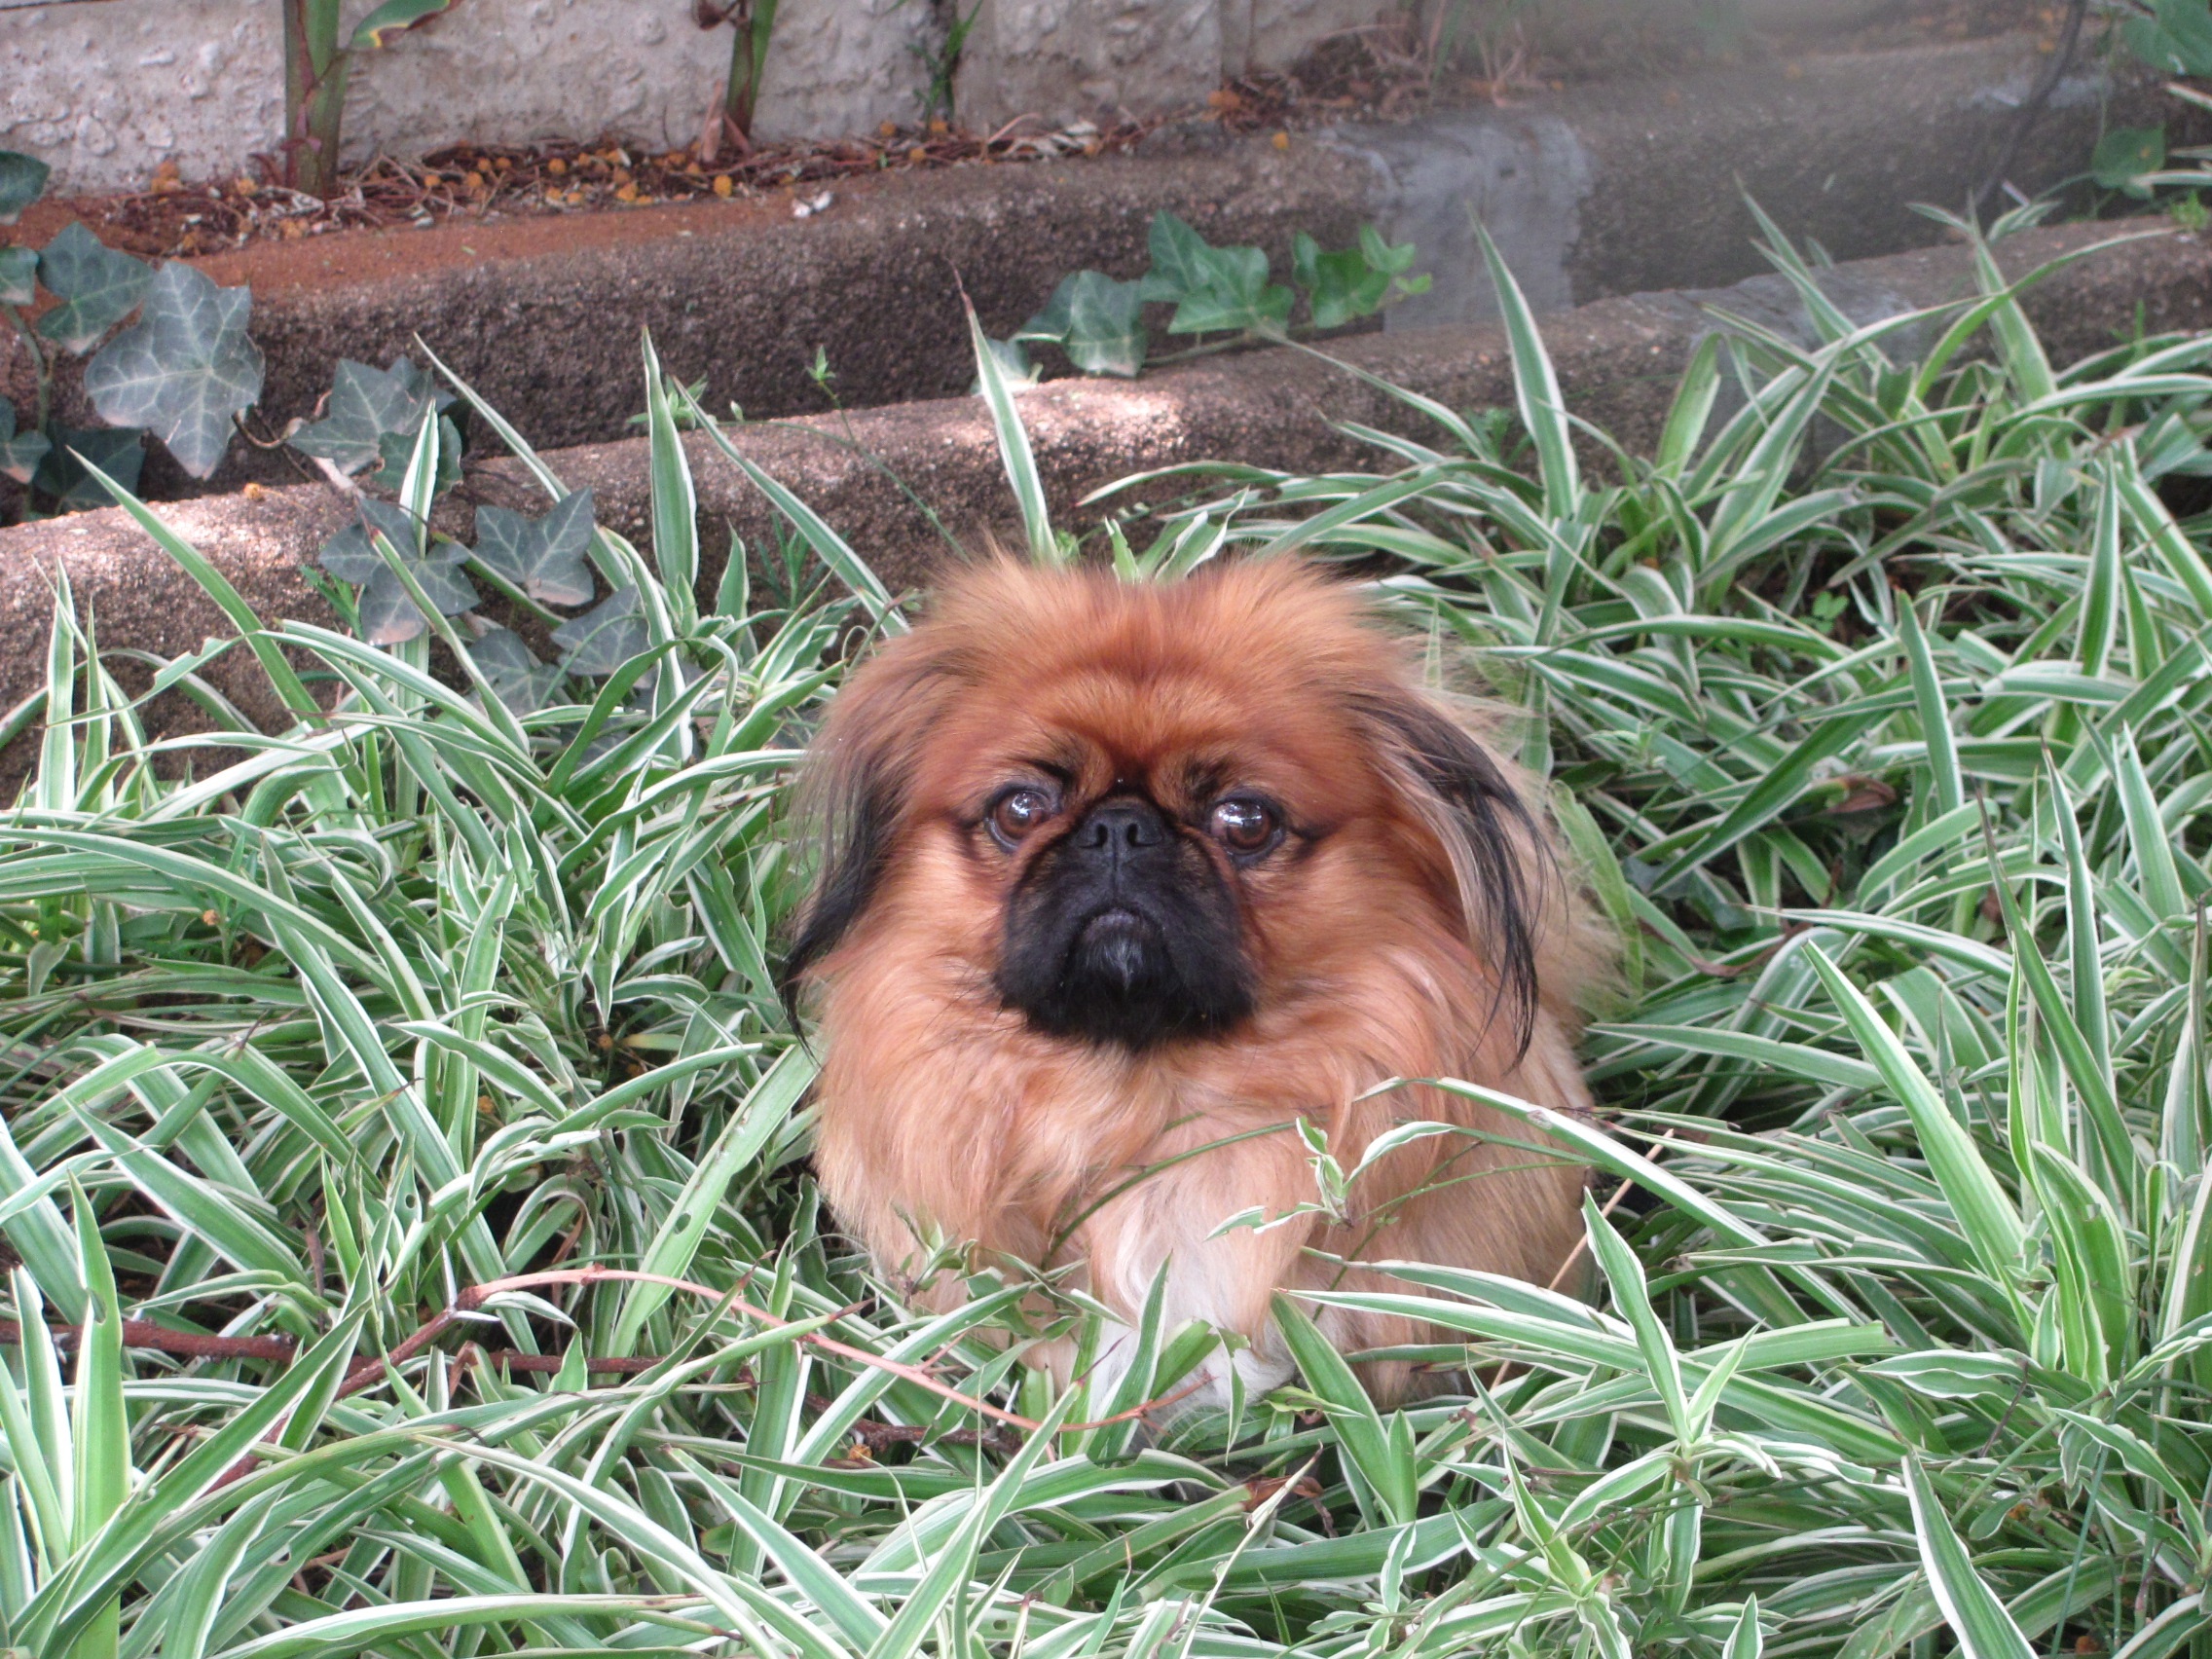
nature, puppy, dog, cute, mammal, garden, fauna, vertebrate, dog breed, pekingese, dog like mammal, dog breed group, tibetan spaniel